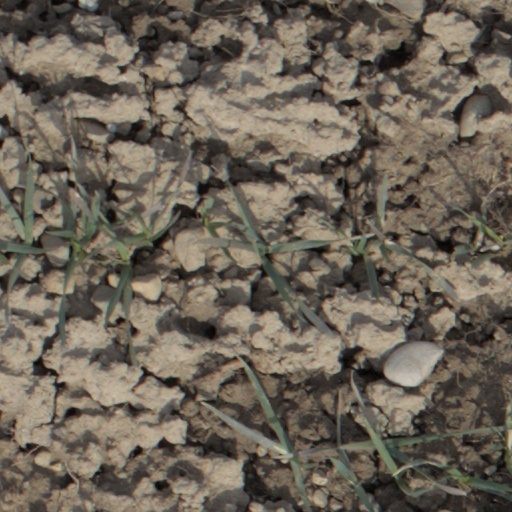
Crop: wheat